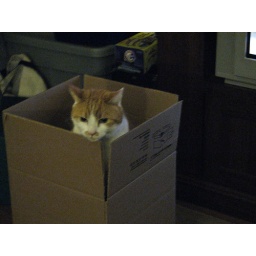
cat in a box 3